2013 dengue outbreak in Singapore

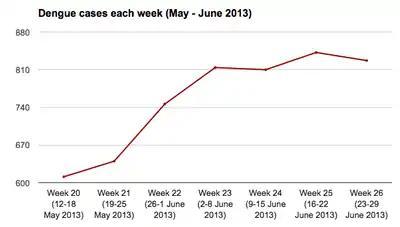
Comparison chart showing the increase of Dengue cases in Singapore each week from May to June 2013

In March, multiple warning signs surfaced of the impending outbreak. The less common DENV-1 serotype of the dengue virus supplanted DENV-2 as the dominant strain of the virus in circulation, jumping from around 20–30% to over half of new infections. This switch threatened to drive a strong surge in infections during the upcoming mid-year dengue peak season. Epidemiological modelling provided corroboration, forecasting a peak of up to 800 cases per week in June. Based on this, warnings about the epidemic risk were issued through the government's Inter-Agency Dengue Task Force. NEA stepped up vector control measures, and a community awareness campaign was initiated. The amount of government budget allocated to combat dengue would eventually be increased by more than 20% compared to recent years.